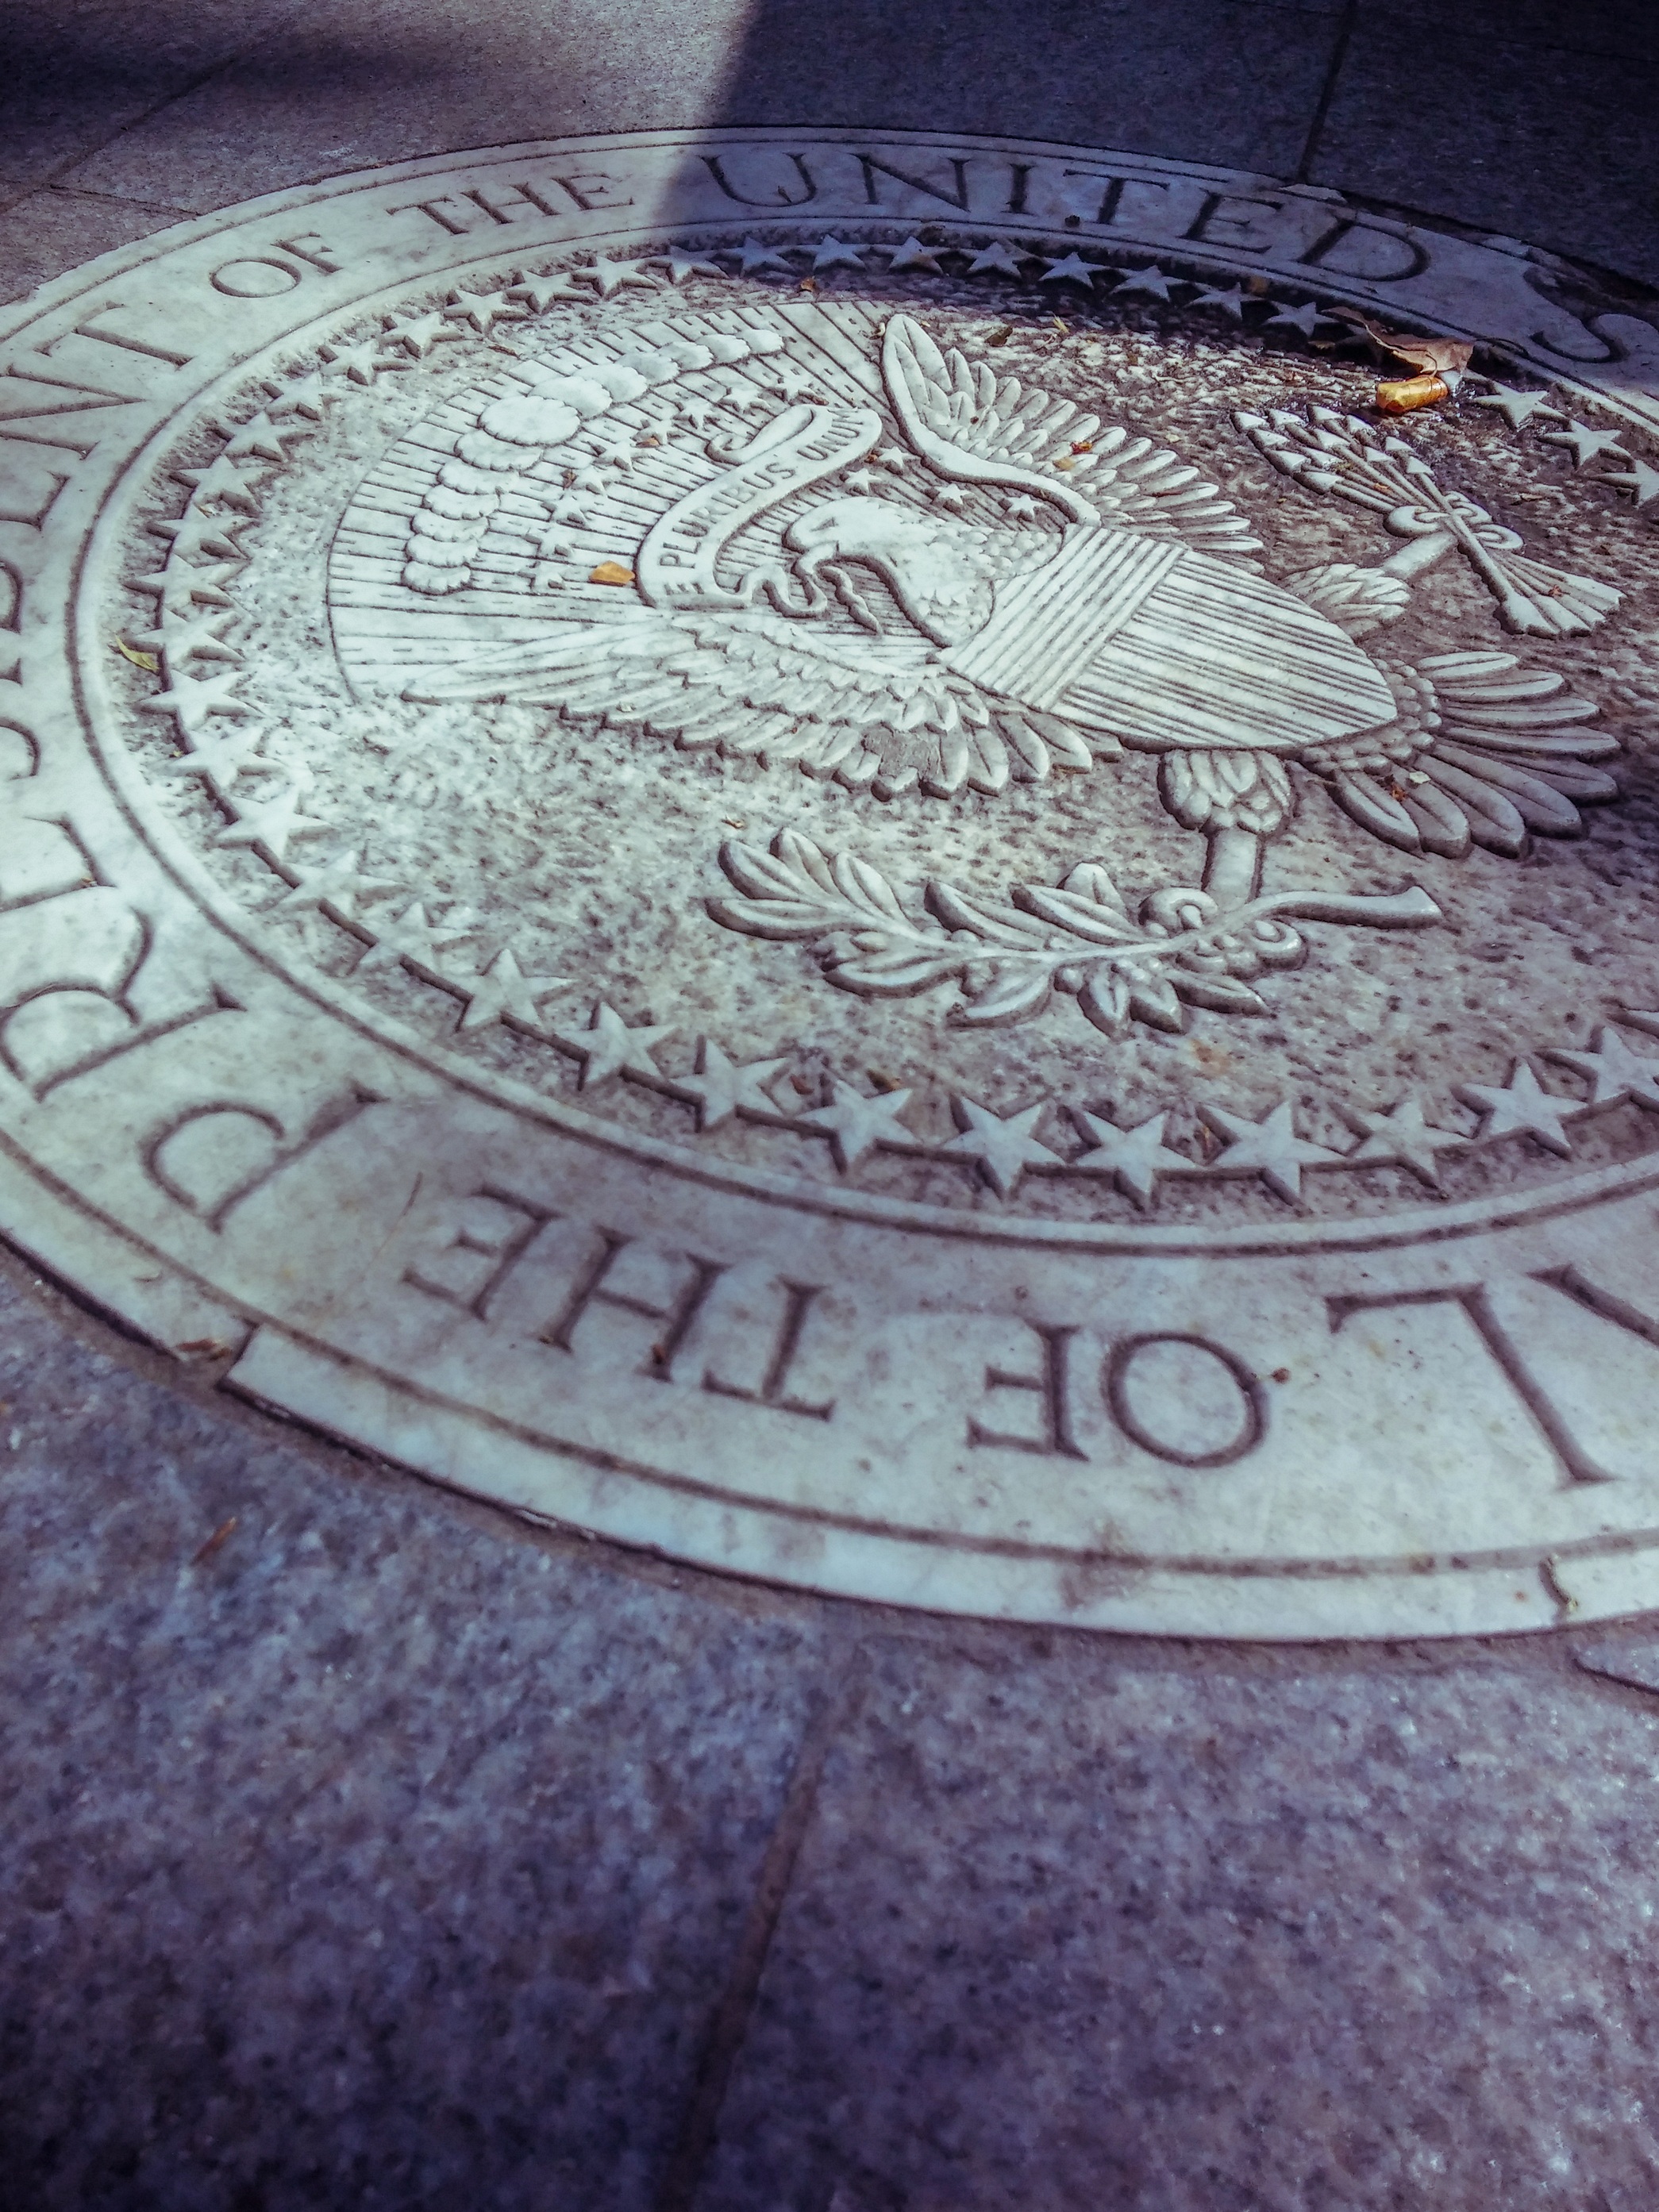
pavement, symbol, eagle, circle, outdoors, art, american, logo, shape, us embassy